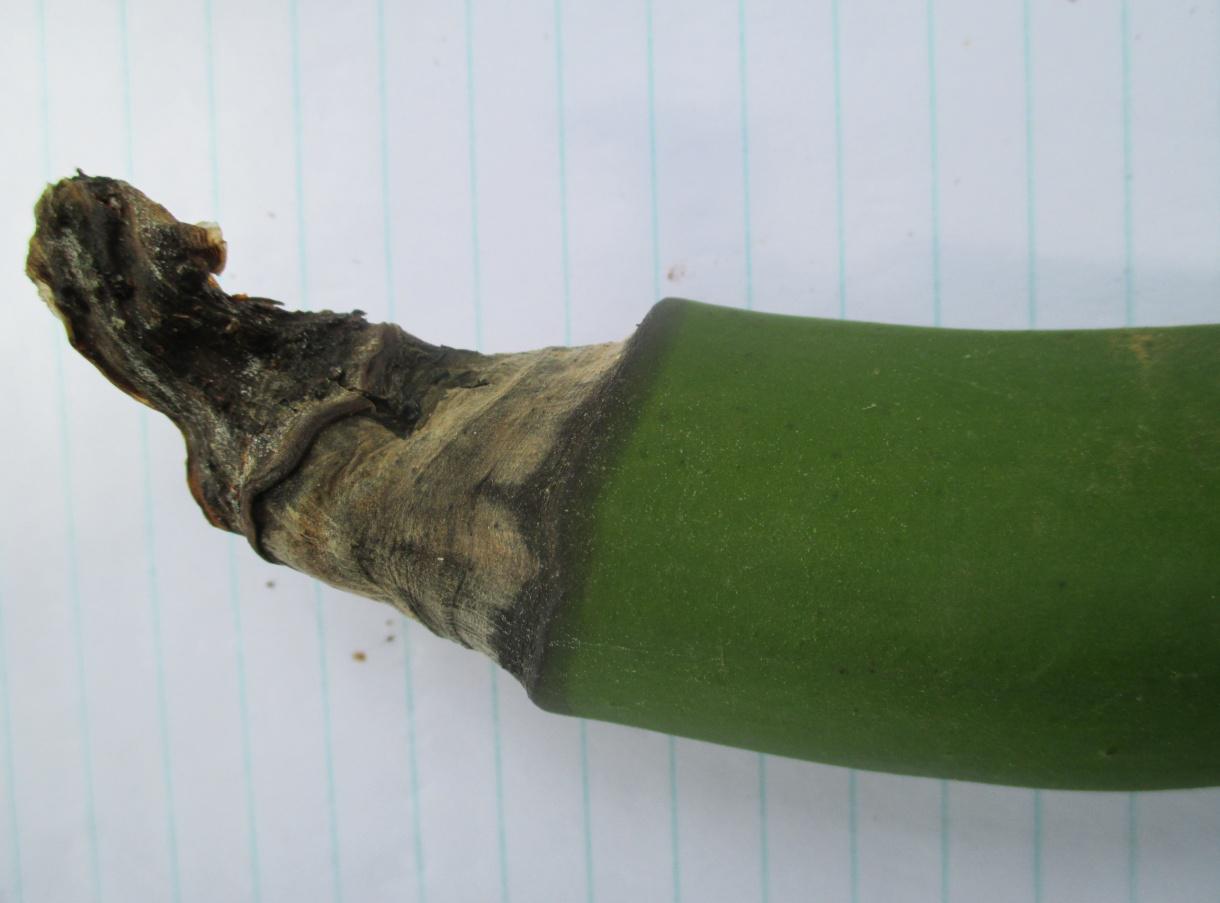
Plant: Banana
Disease: banana cigar end rot